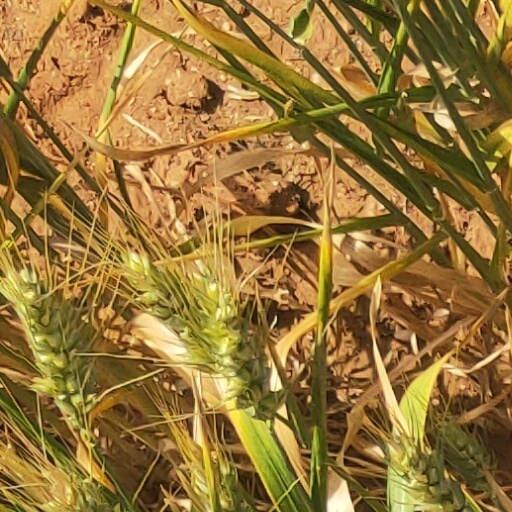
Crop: wheat